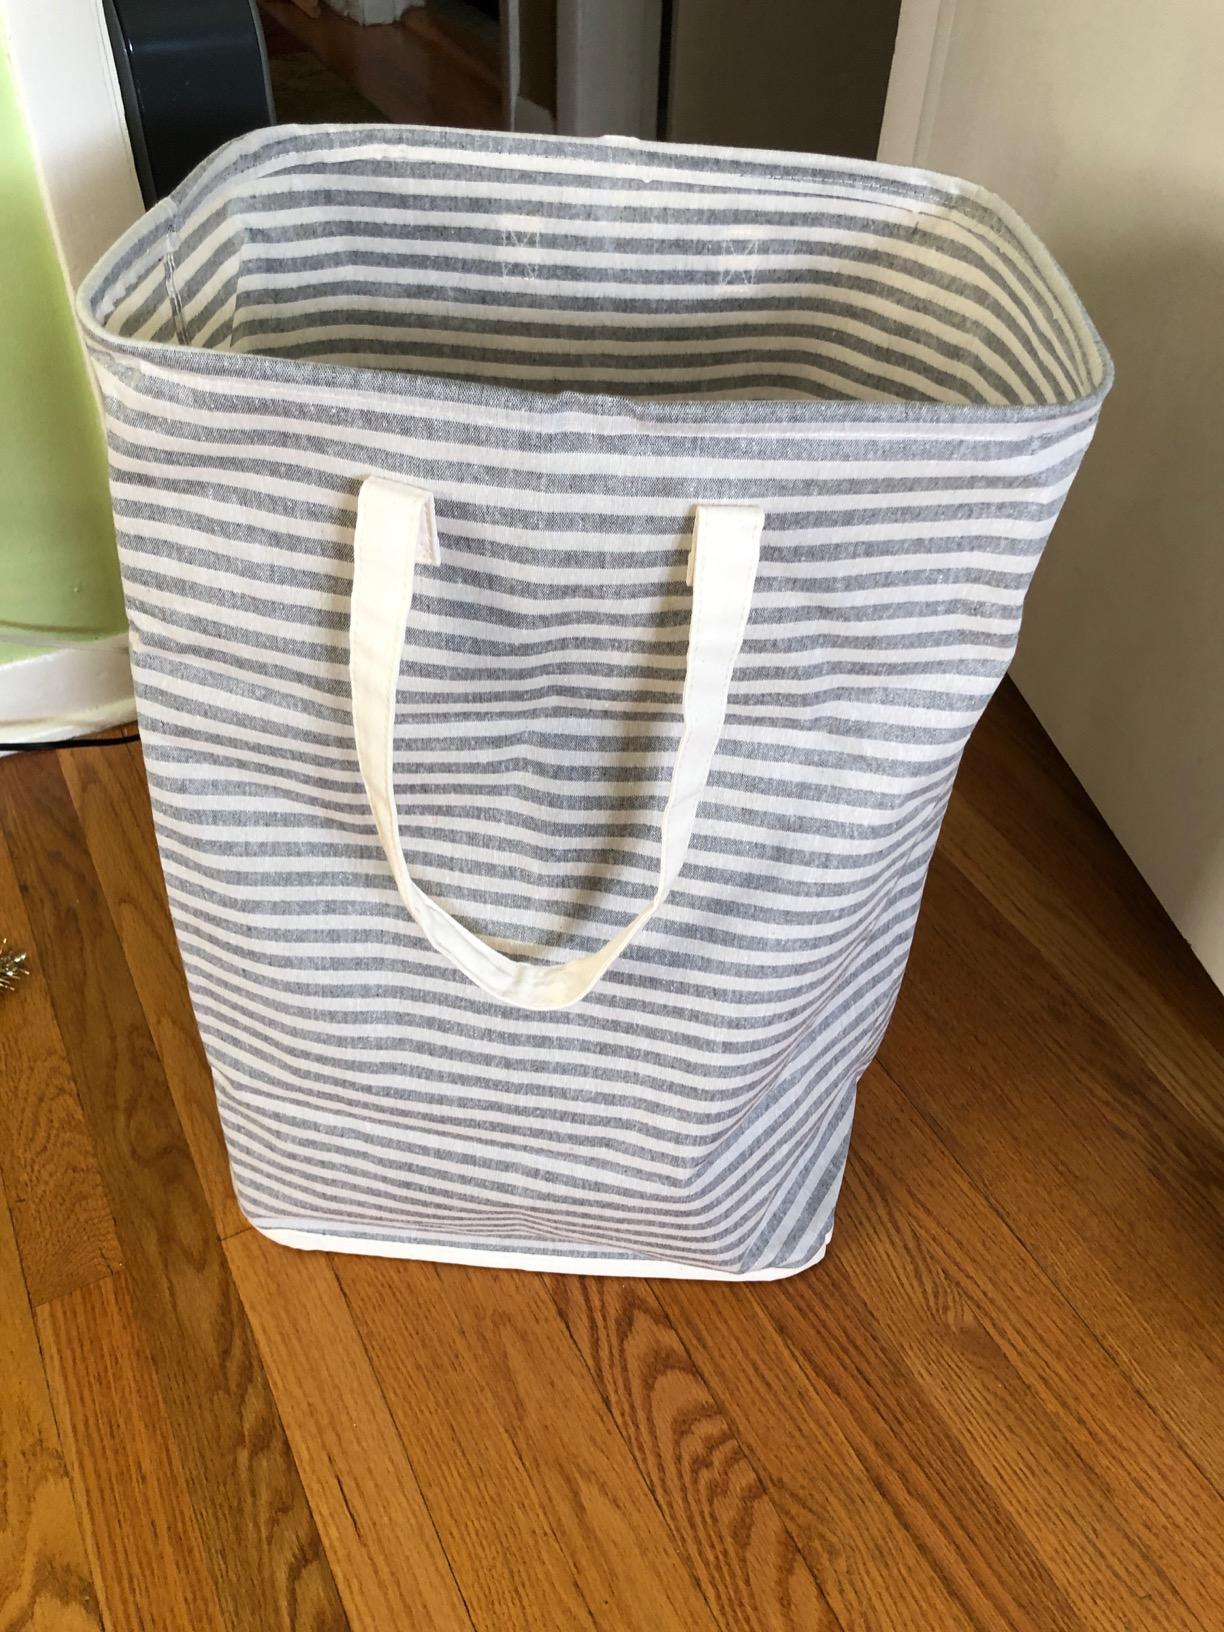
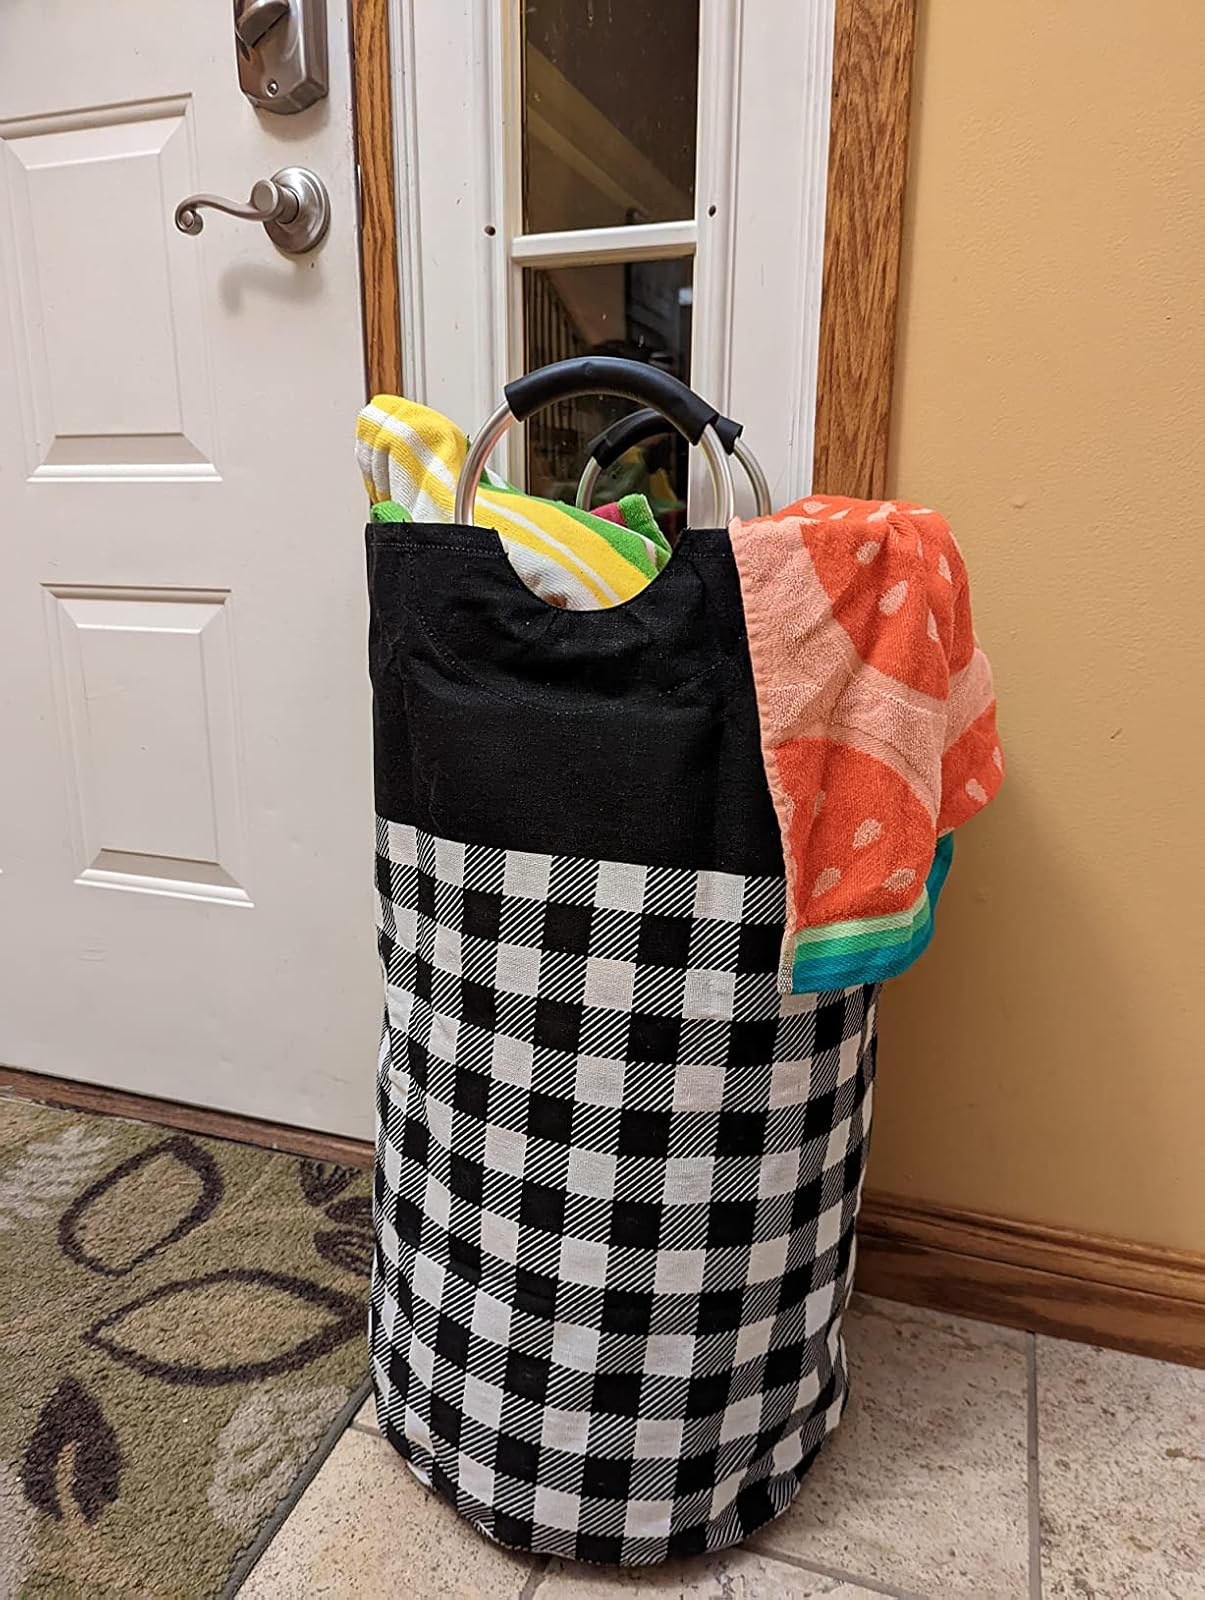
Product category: items_hamper
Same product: no